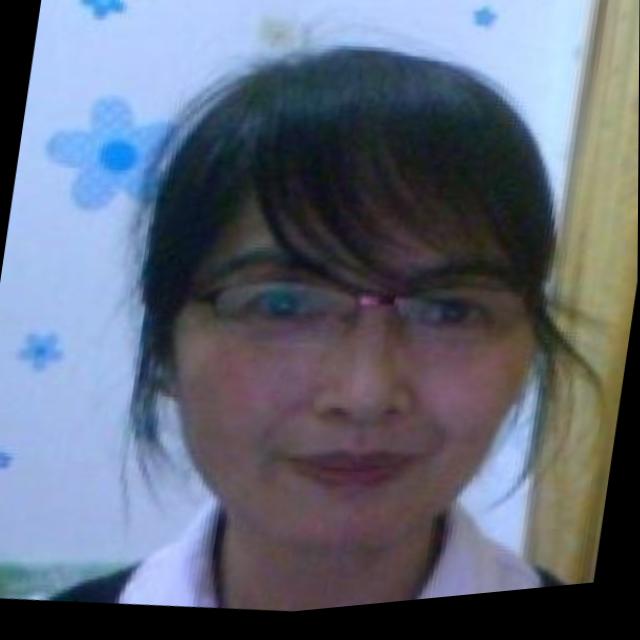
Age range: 45-64